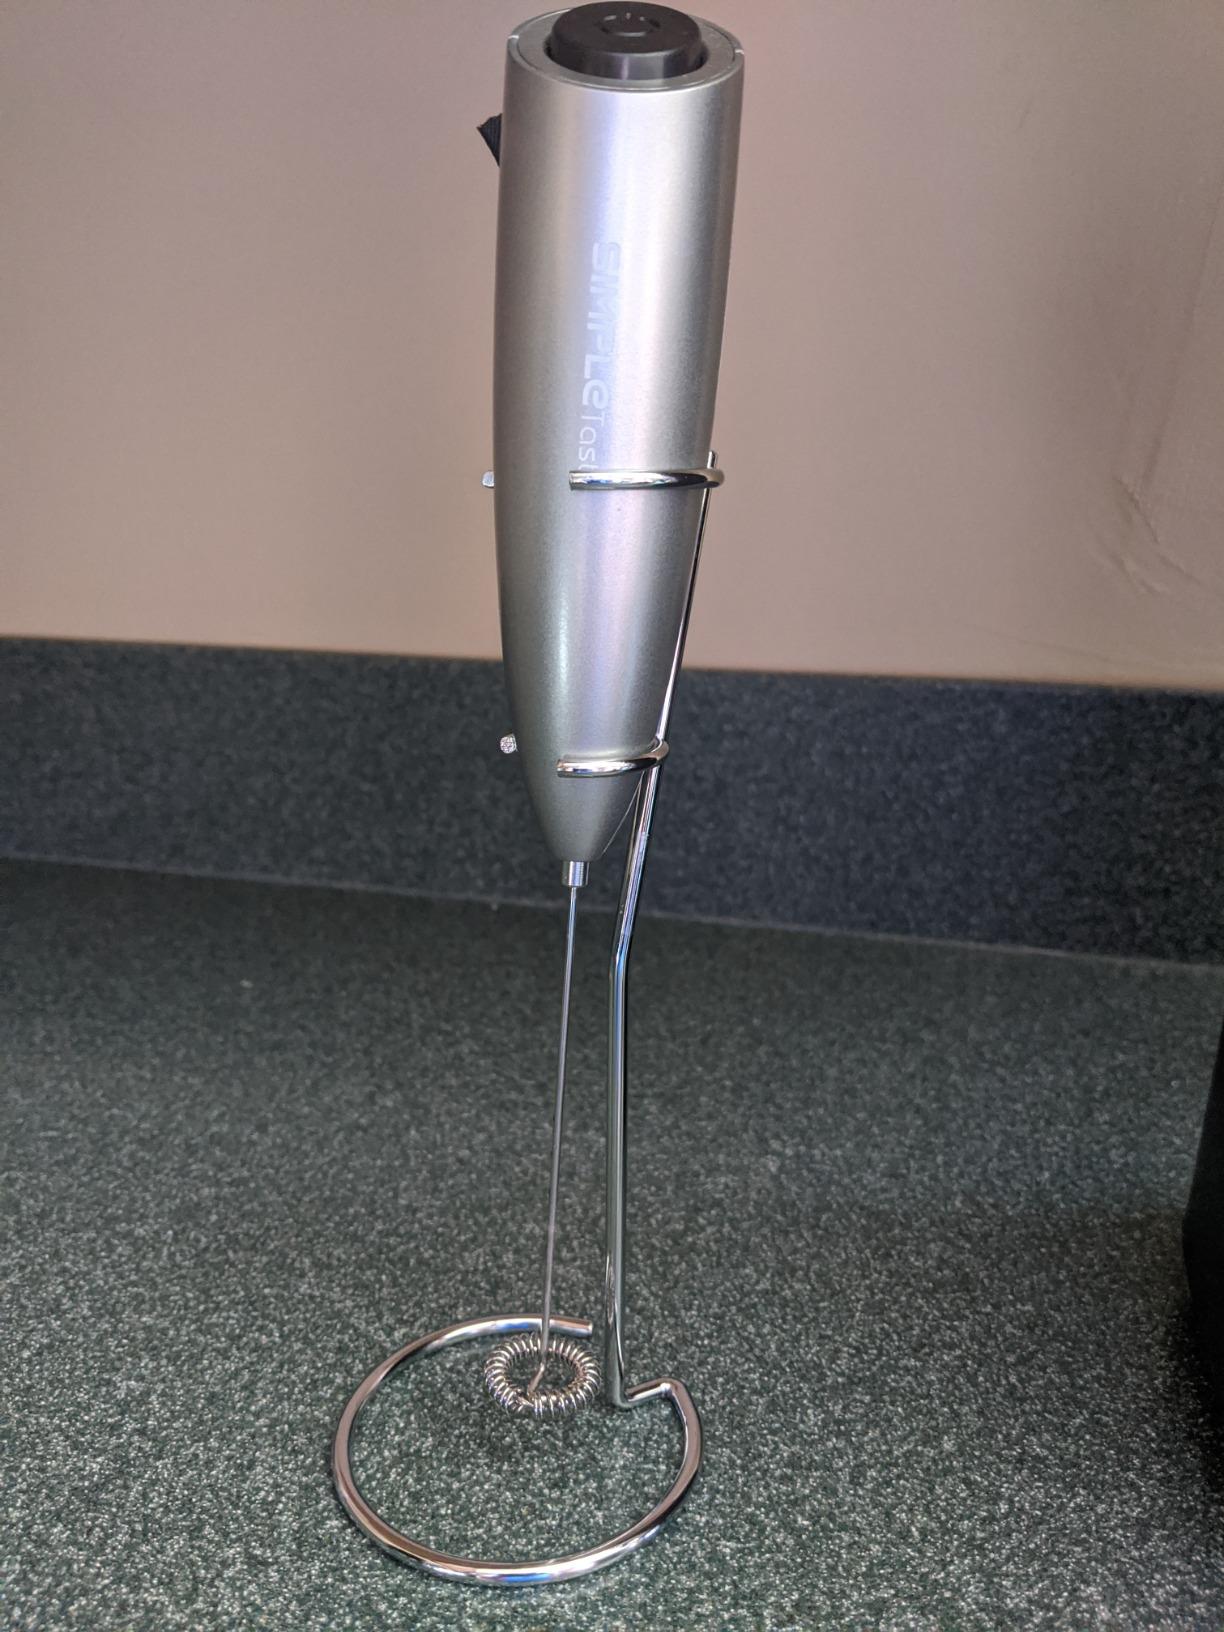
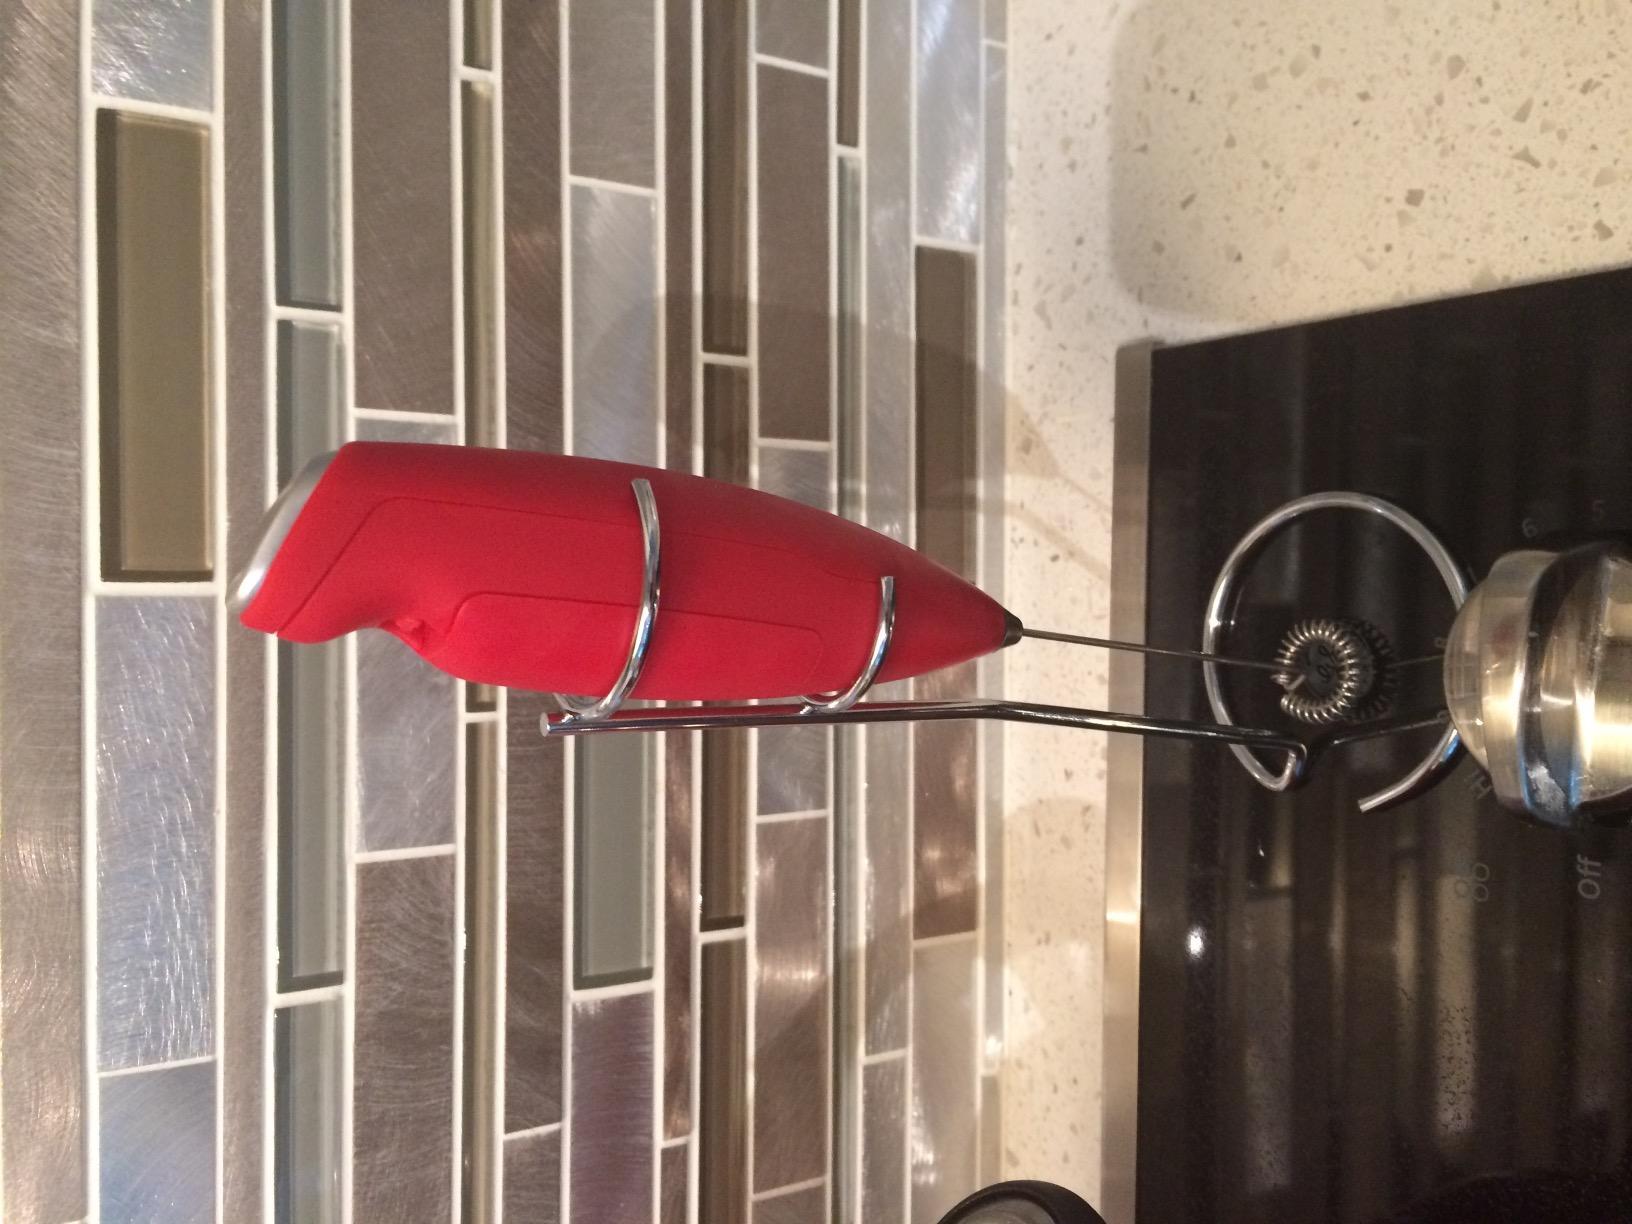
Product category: items_mixer
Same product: no